Laughing Bill Hyde

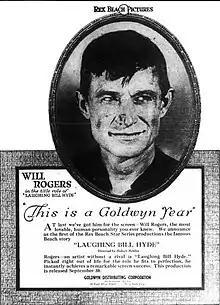
Film's promotion in "Variety", August 1918

Laughing Bill Hyde is a lost 1918 American adventure film directed by Hobart Henley and written by Willard Mack. The film stars Will Rogers, Anna Lehr, Clarence Oliver, Joseph Herbert, Robert Conville, and Dan Mason. The film was released on September 22, 1918, by Goldwyn Pictures. It was filmed at the Fort Lee studios.